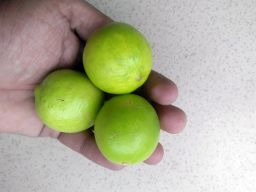
Fruit: Lime
Quality: Good